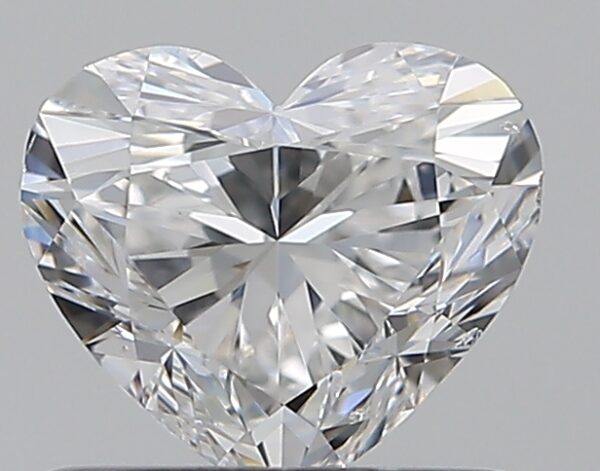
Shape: heart
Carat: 0.7
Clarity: SI1
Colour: F
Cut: VG
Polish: EX
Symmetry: VG
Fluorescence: M
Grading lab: GIA
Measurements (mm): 5.22 x 6 x 3.65